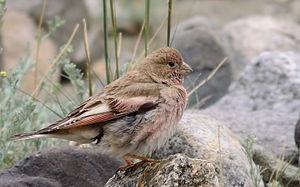
Le Roselin de Mongolie est une espèce de passereaux de la famille des Fringillidae.